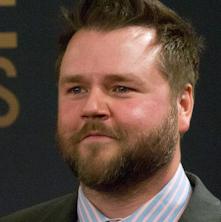
Age: 33